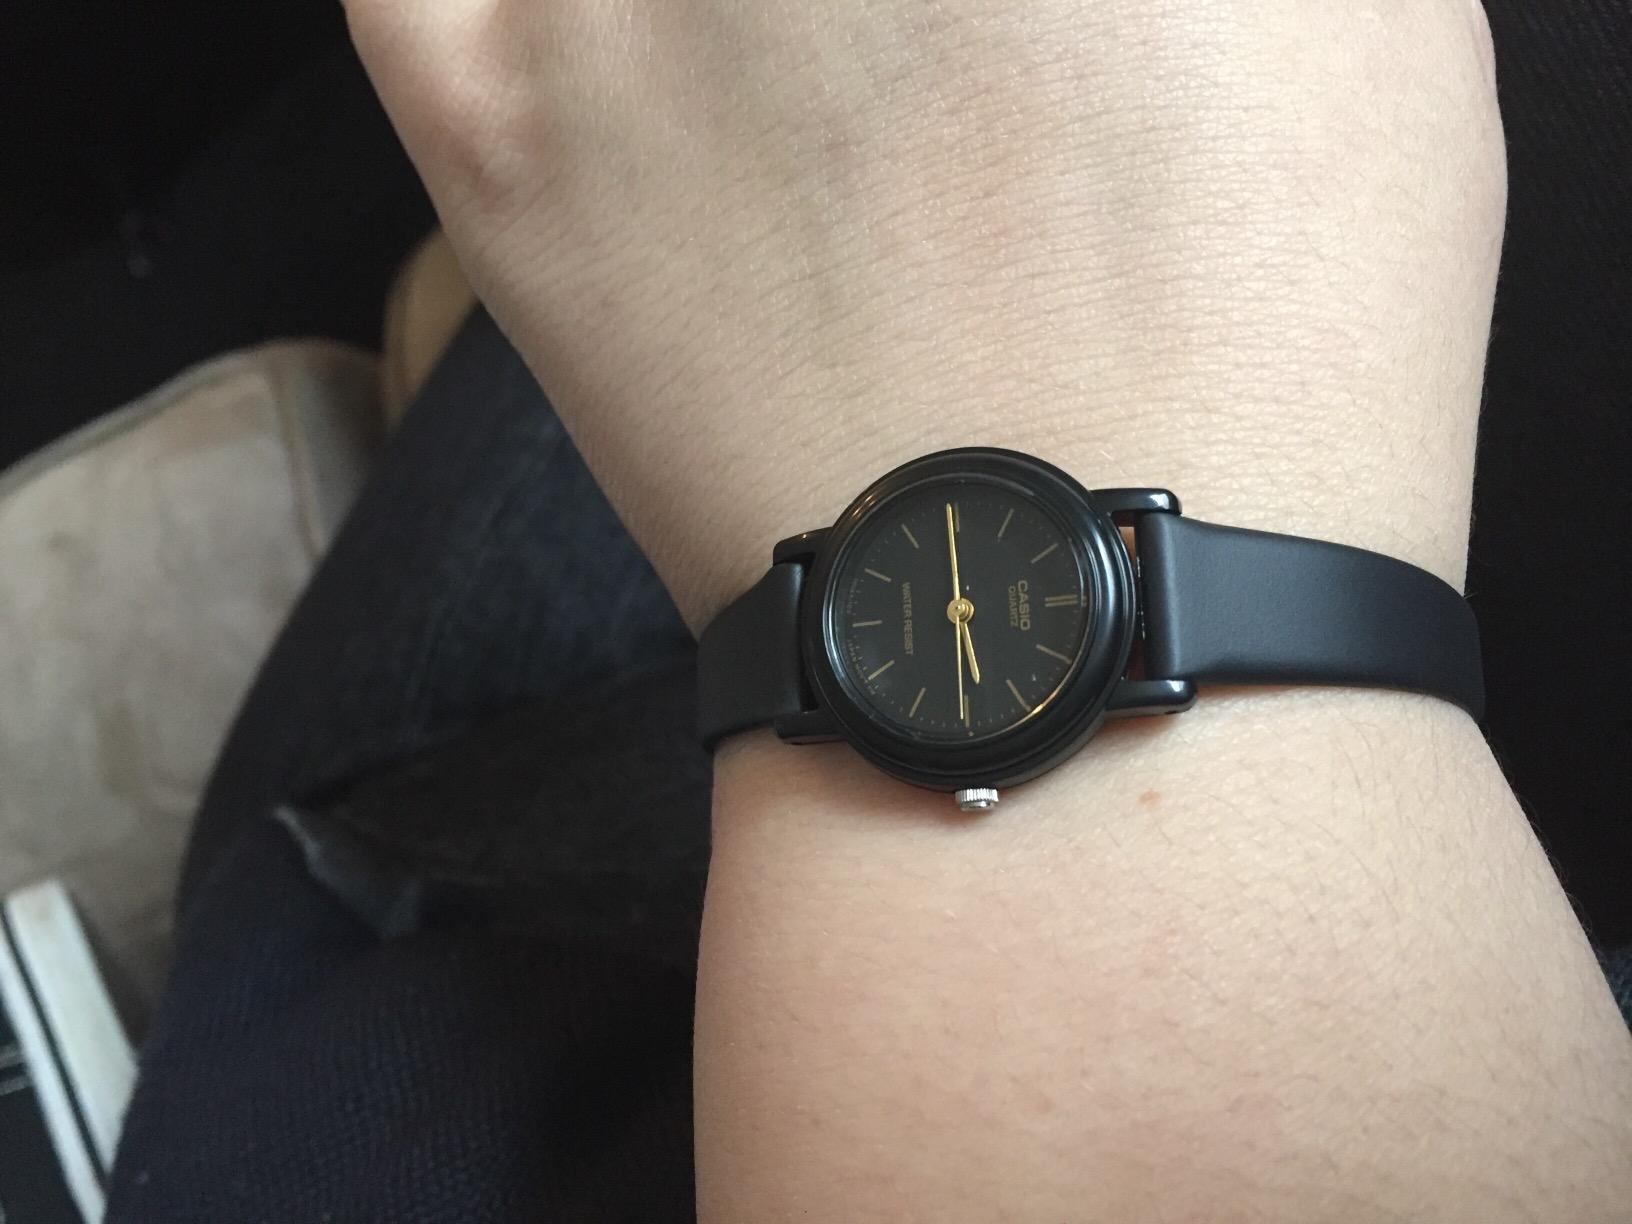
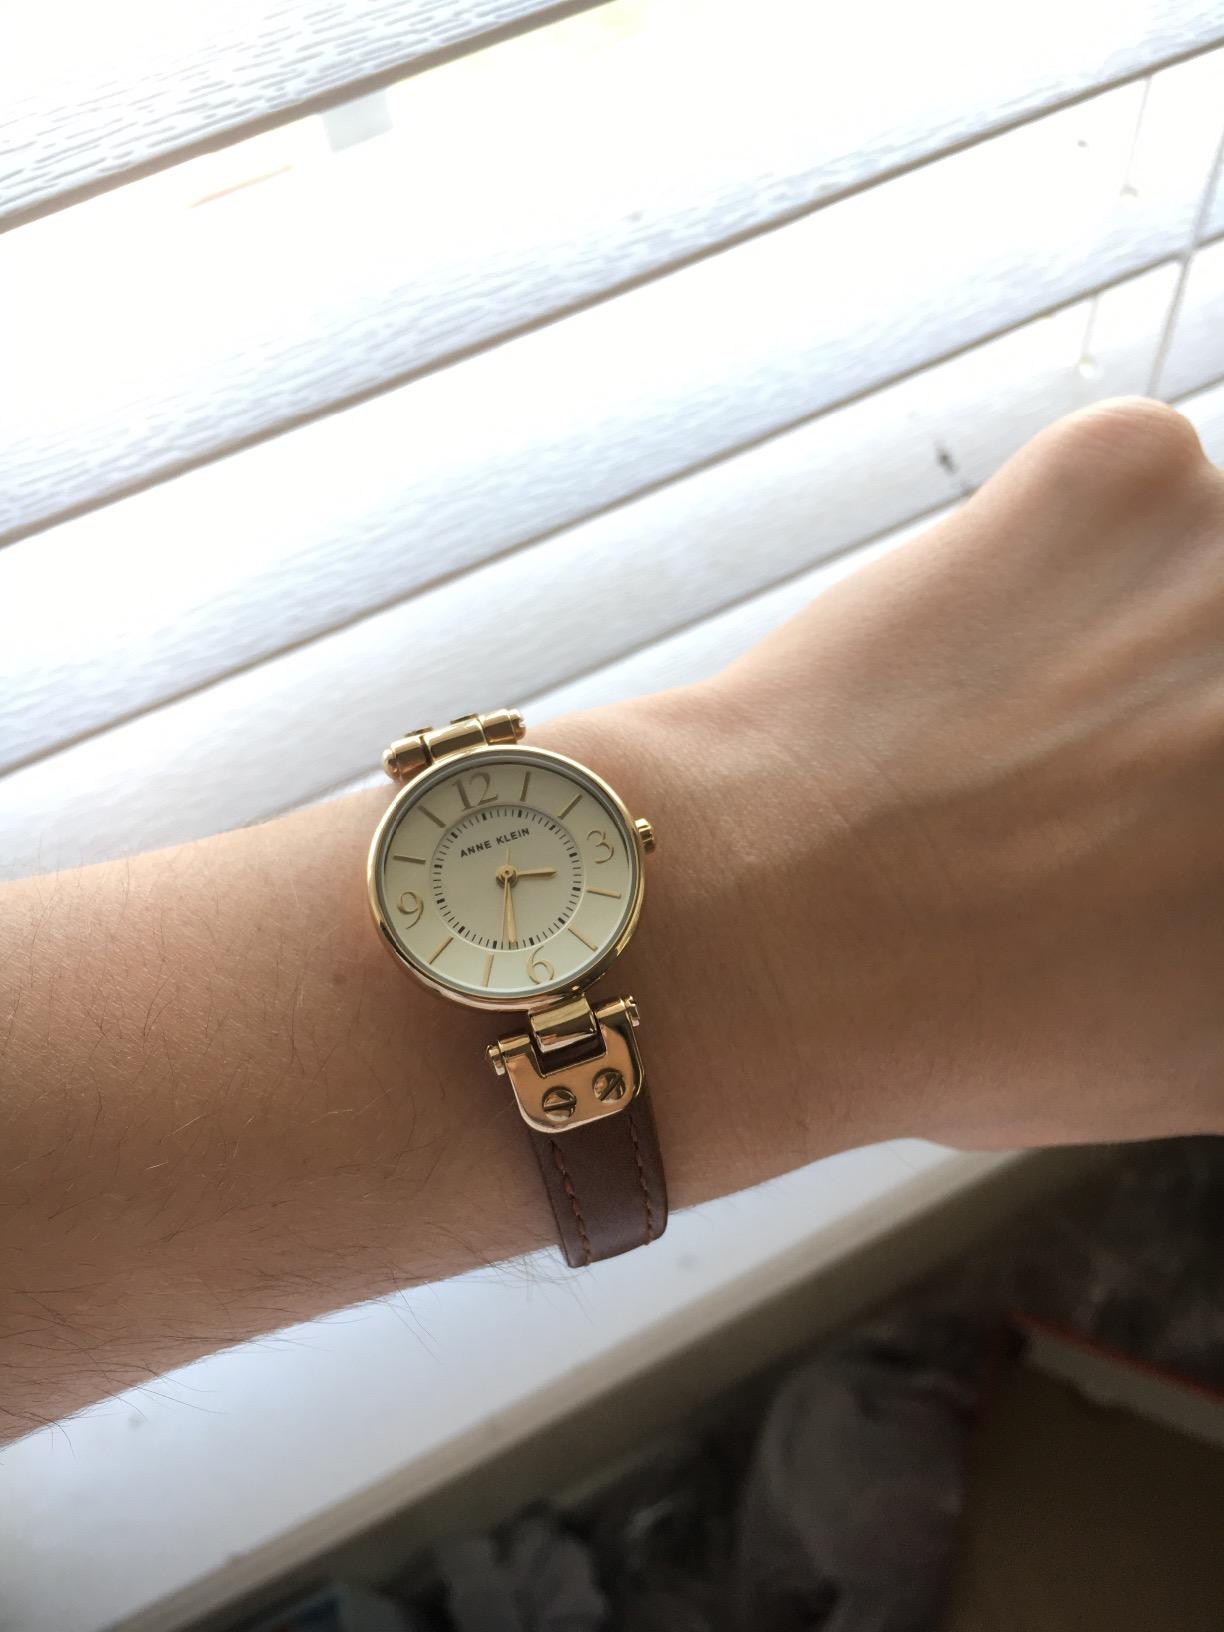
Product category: accessories_watch
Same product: no